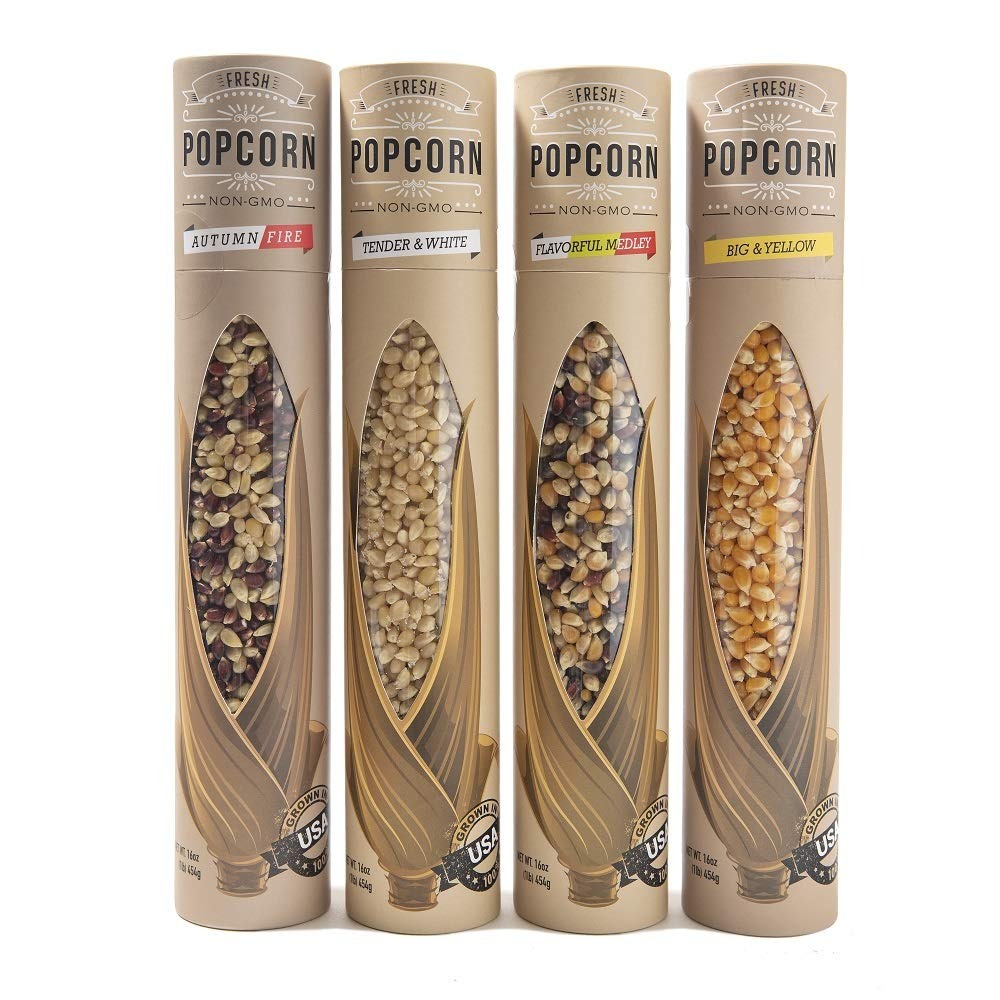
Item Name: Wabash Valley Farms Popcorn Kernels Tube Variety Pack - Movie Theater Popcorn Gift Set (16 oz)
Bullet Point 1: Gourmet Movie Theater Popcorn - Bring the theater to your home with Wabash Valley Farms Kernels! When popped, they become supersized, flavorful pieces of popcorn that resembles movie theater popcorn!
Bullet Point 2: Farm Grown Healthy Popcorn - Our premium popcorn kernels come straight from the Wabash Valley Farm. Our kernels are grown with no added chemicals making our tasty popcorn a perfectly healthy snack.
Bullet Point 3: Flavorful Popped Popcorn - Experience the magic of our Popcorn Kernels Variety Pack as they pop into large pieces of succulent popcorn, offering a satisfying snacking experience.
Bullet Point 4: Perfect Gift Choice - Our popcorn tubes are a delightful gift on their own, or a perfect addition to any movie night gift basket. Pair with the iconic Whirley Pop Popcorn Maker for the ultimate gift.
Bullet Point 5: Trusted Brand - Crafted by Wabash Family Farms, the home of the Original Whirley Pop Popcorn Maker, these tubes ensure the highest standards of taste and quality for a satisfying popcorn experience.
Product Description: Our new Farm Fresh Popcorn Collection gives a rustic, vintage touch to your favorite popcorn snack! Each 12&quot; tall tube holds 16 oz. of popcorn and includes a window that showcases the brilliant color of the kernels inside. 3 of each variety: Big &amp; Yellow, Tender &amp; White, Flavorful Medley and Autumn Fire.<br>
Value: 64.0
Unit: Ounce

Price: 25.5